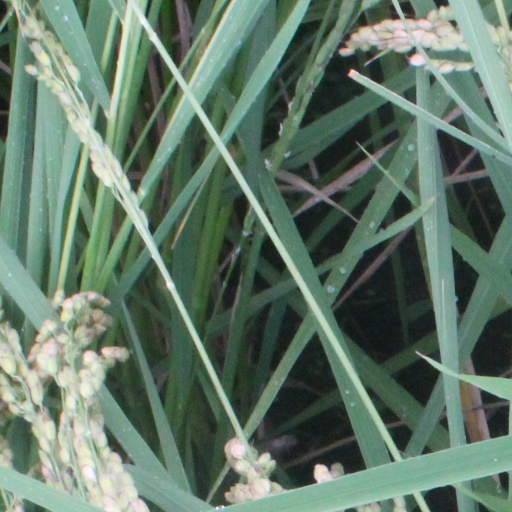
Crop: rice